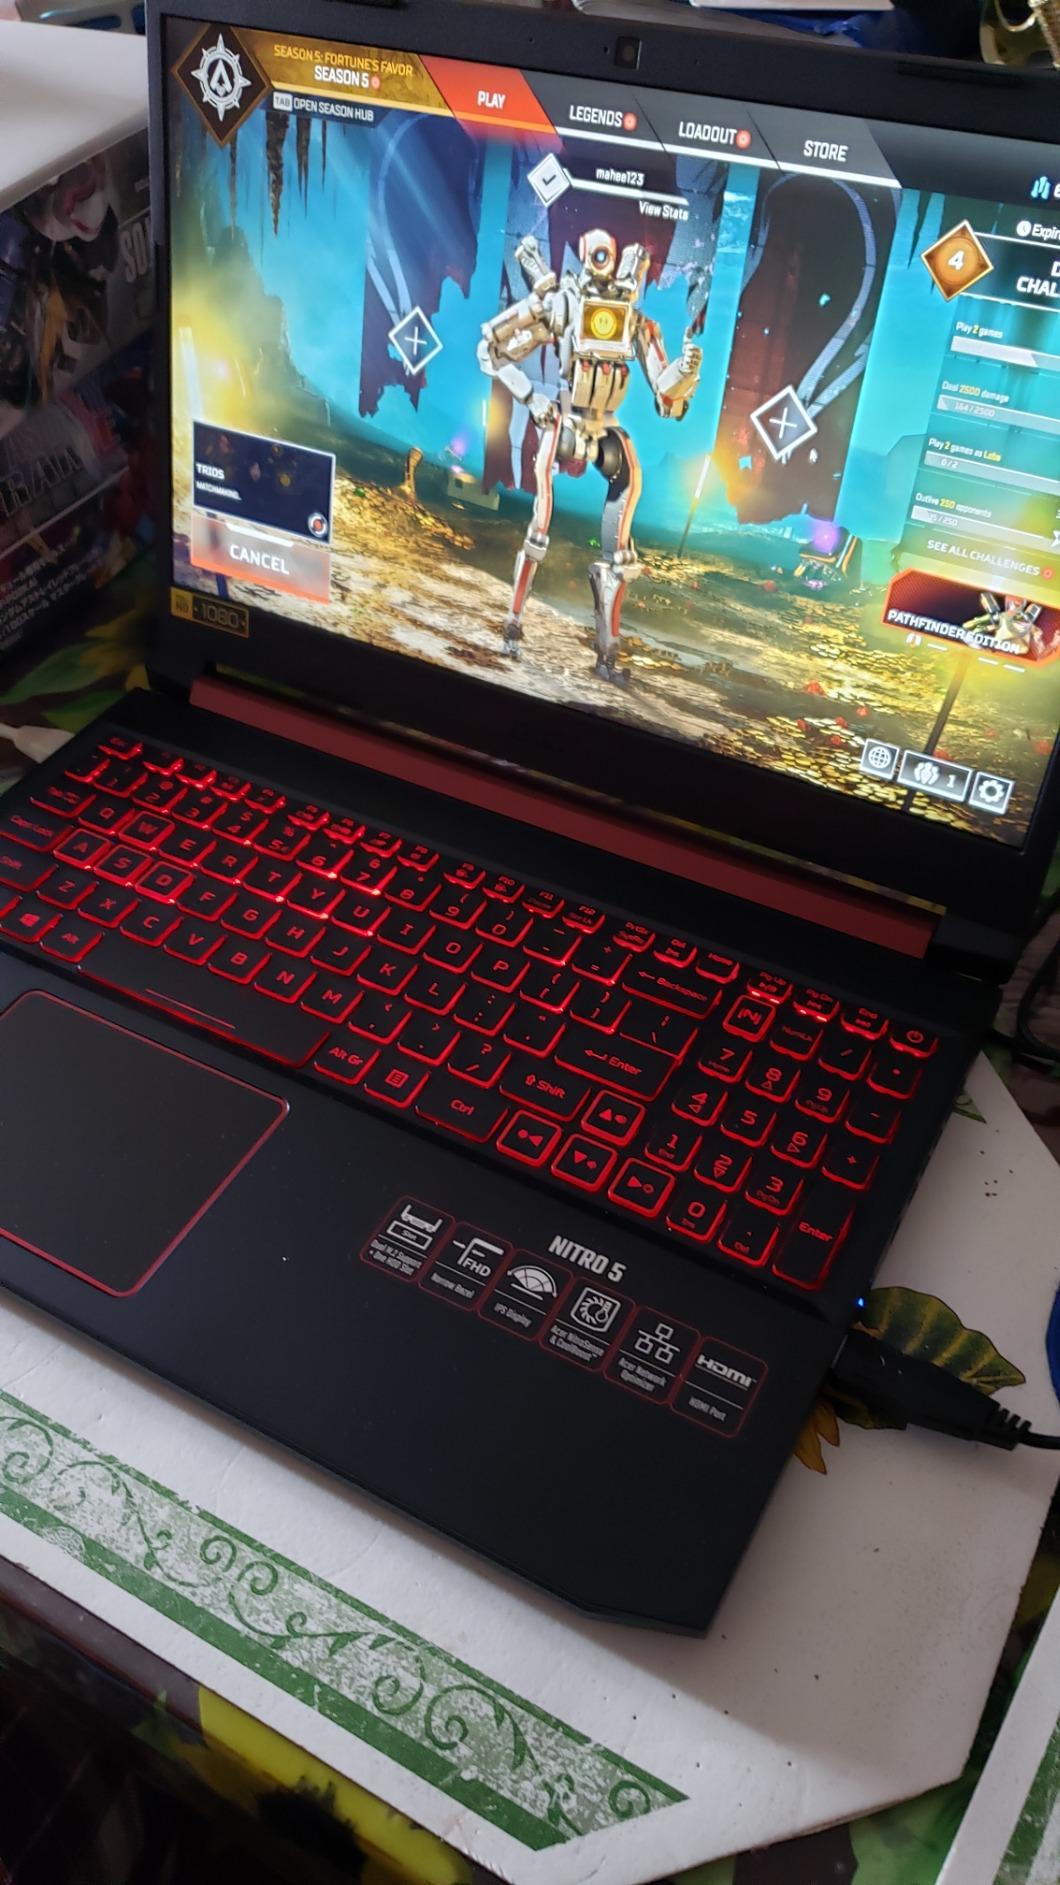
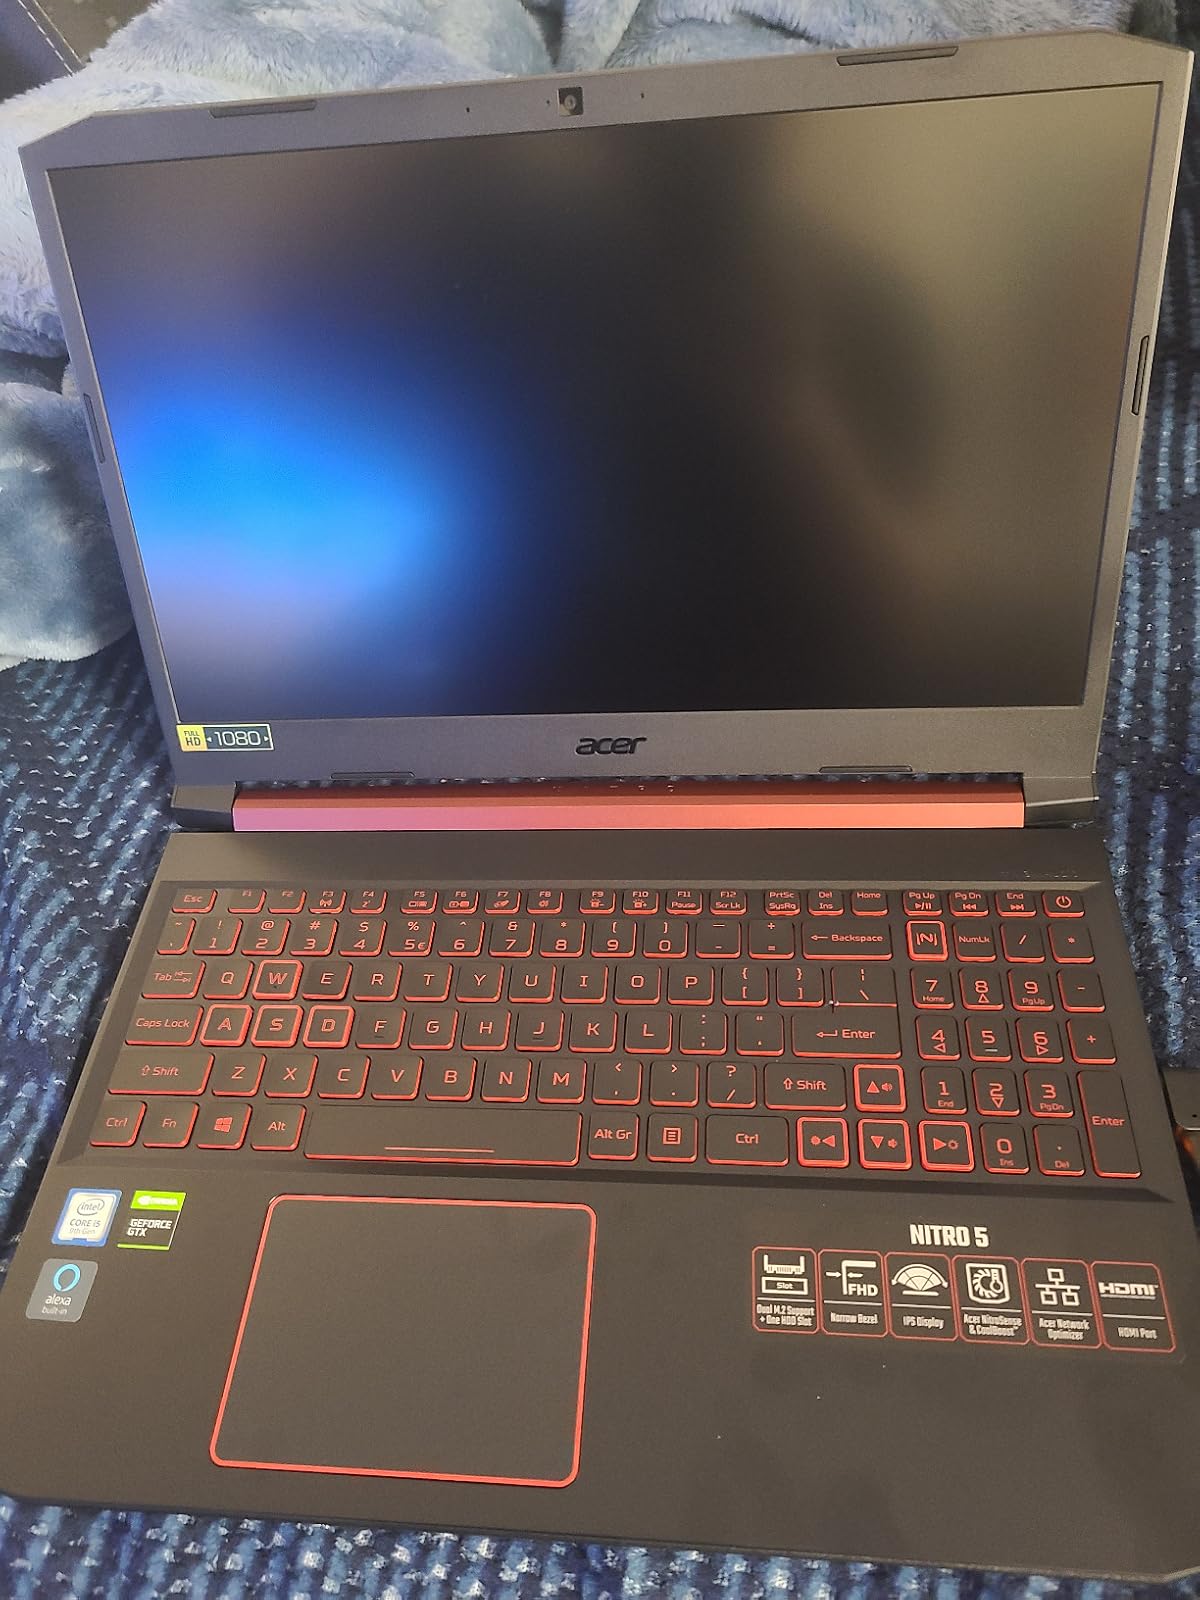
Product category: laptop
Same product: yes